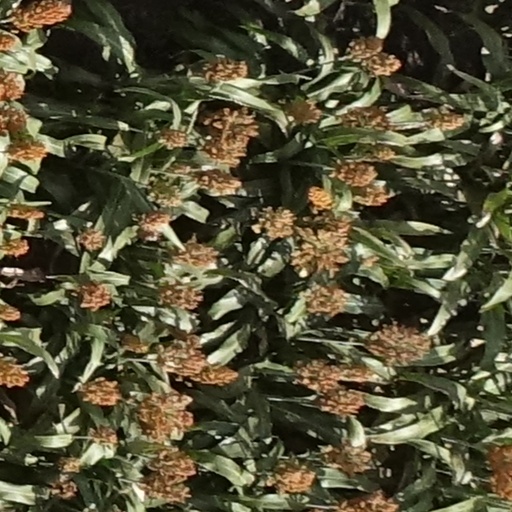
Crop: sorghum